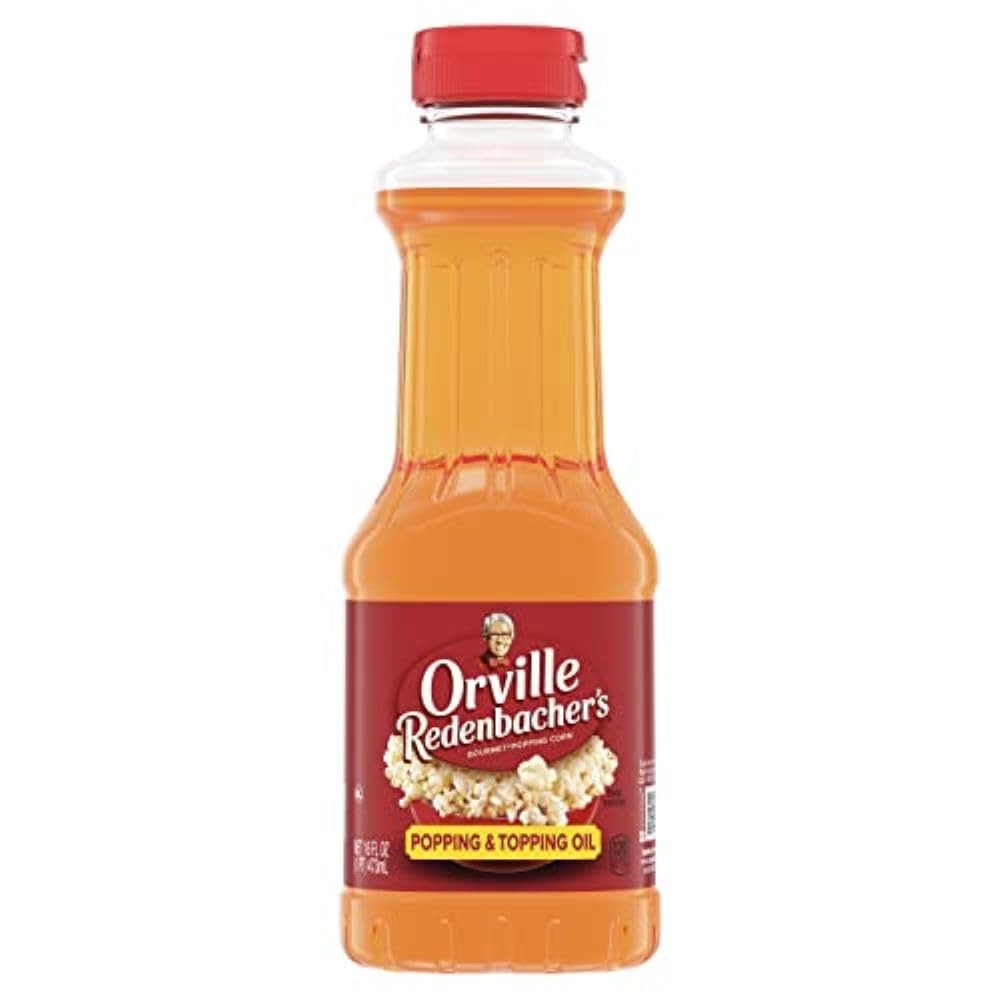
Item Name: Orville Redenbacher's Popcorn Oil, Butter Flavor, 16 fl oz. (Pack of 6)
Bullet Point 1: Six 16 fl oz bottles of Orville Redenbacher’s Popping & Topping Buttery Flavored Popcorn Oil
Bullet Point 2: Popcorn buttery topping will give you that movie theater popcorn experience at home
Bullet Point 3: This buttery popcorn topping is the perfect complement to Orville Redenbacher's whole grain popcorn kernels
Bullet Point 4: This rich, buttery oil helps unpopped popcorn kernels pop up light and fluffy
Bullet Point 5: Use this butter-flavored popcorn oil along with Orville Redenbacher’s gourmet popping kernels to make popcorn with your hot air popper or stovetop popcorn popper
Value: 96.0
Unit: Fl Oz

Price: 6.99